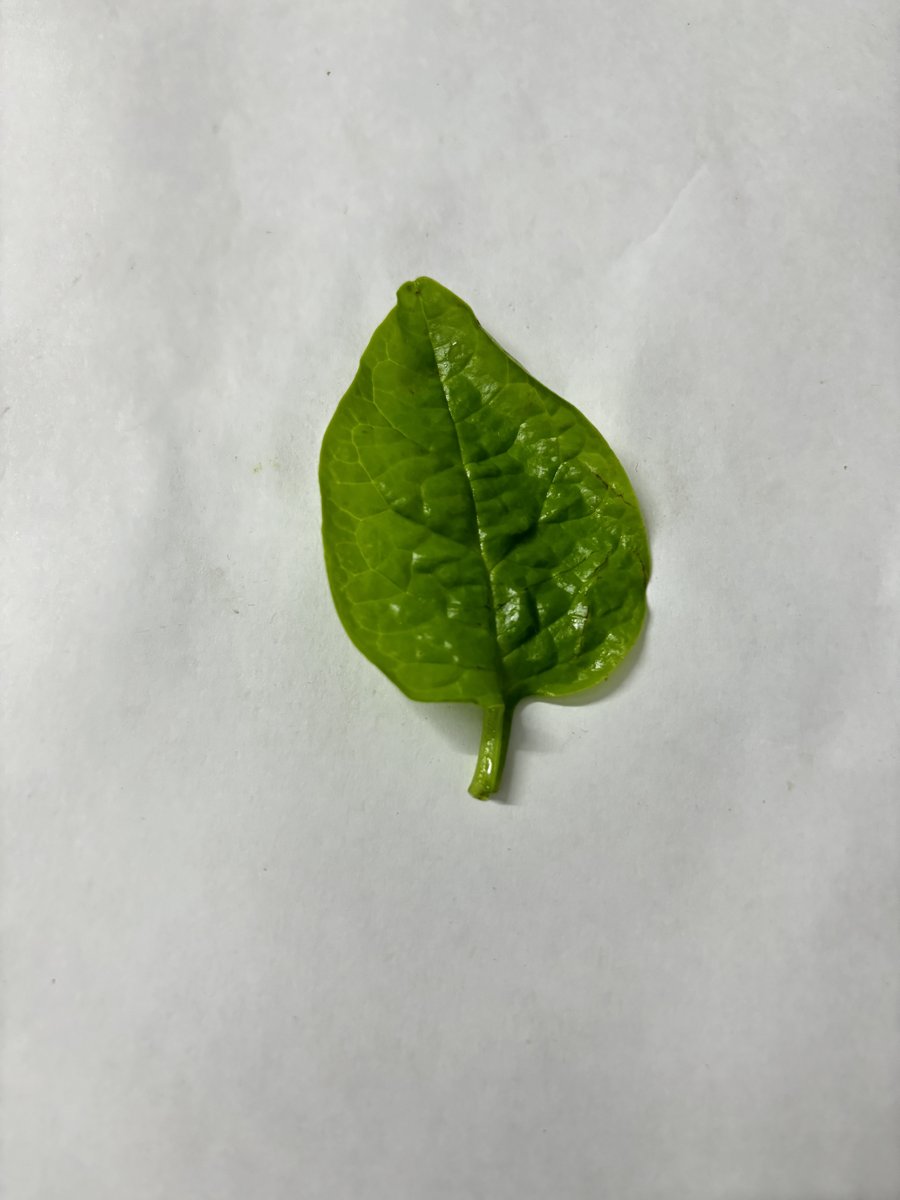
Label: Healthy-Leaf